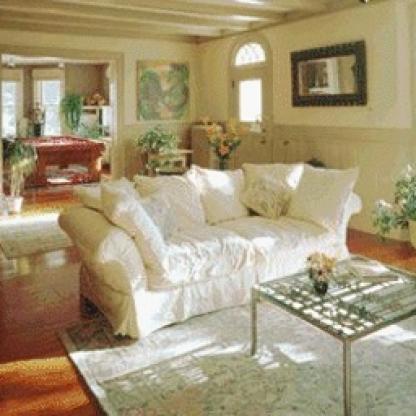
Scene: Indoor